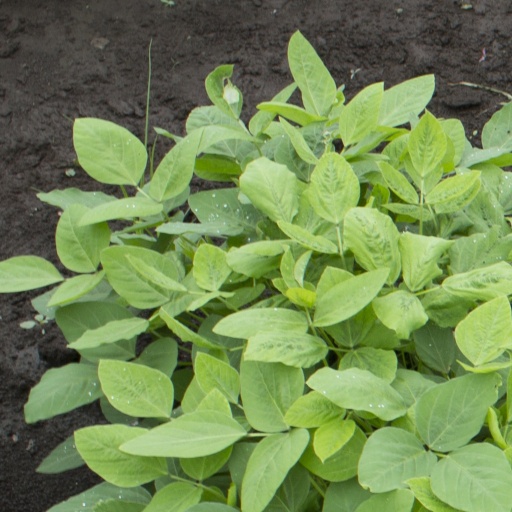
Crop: soybean